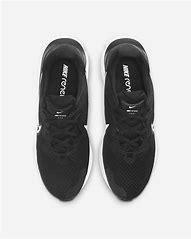
Brand: Nike
Model: Renew Run